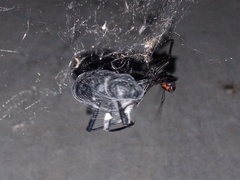
Species: Lactrodectus_hesperus